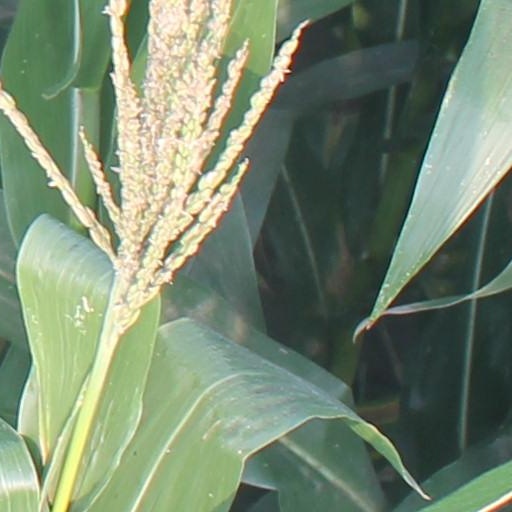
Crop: maize; corn